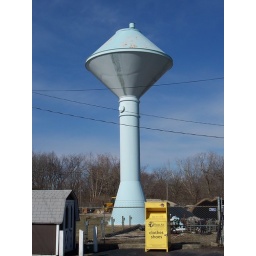
Intriguing space age design for this water tower in Marysville, Ohio.